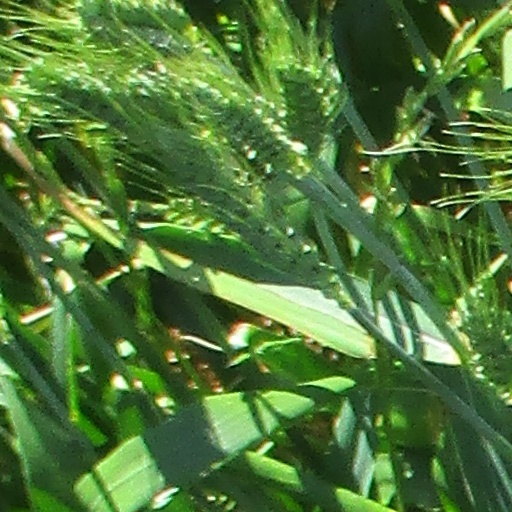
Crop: wheat